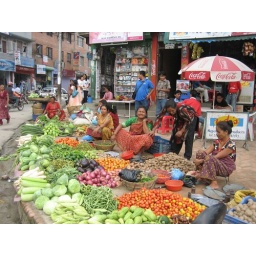
Vegetable sellers on the street in Jawalakhel - near my house